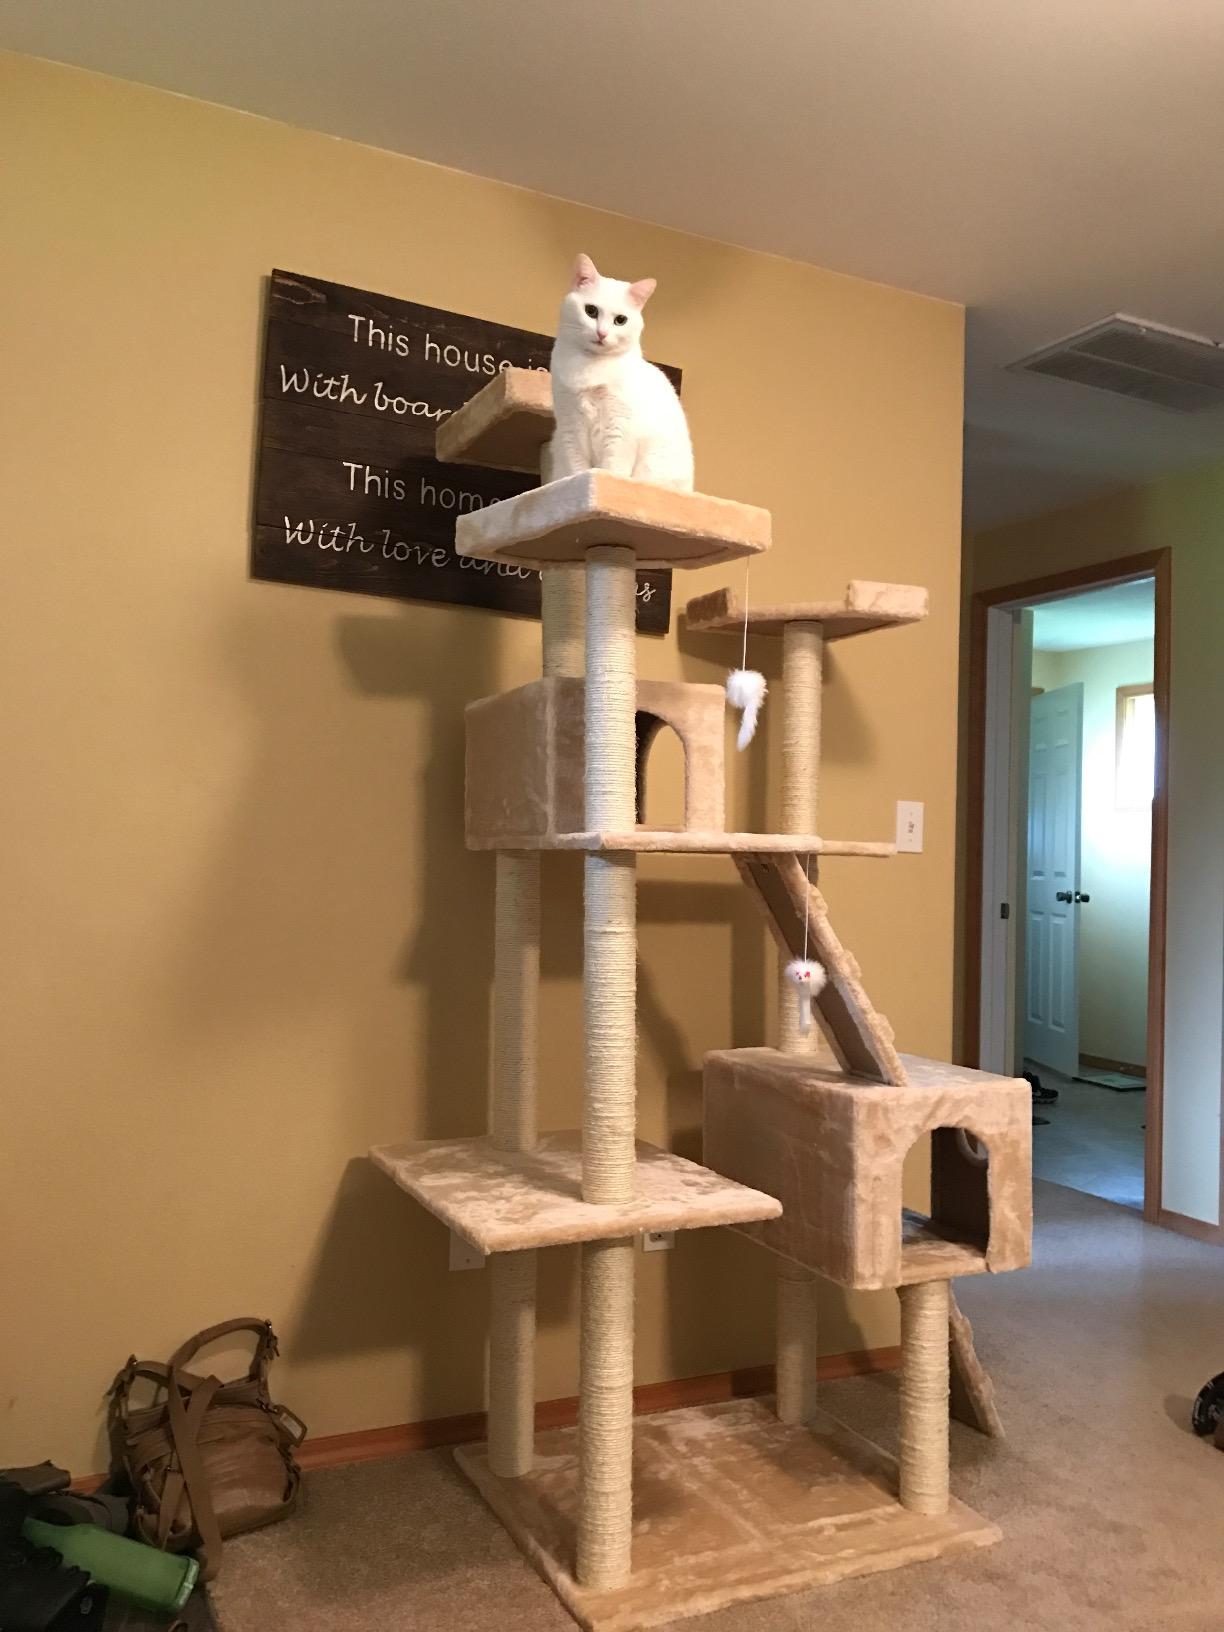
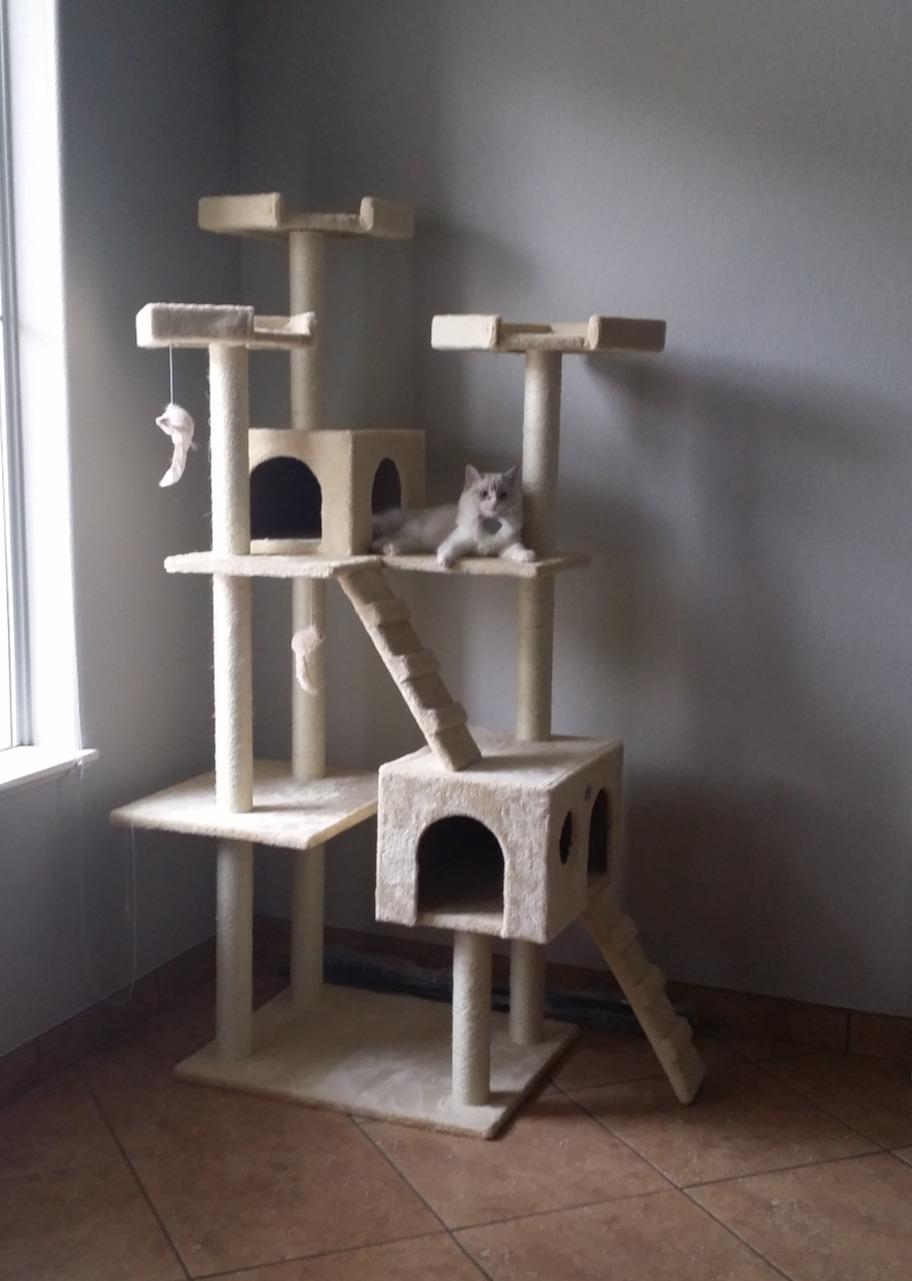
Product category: items_cat tree
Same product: yes